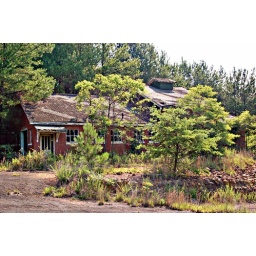
This building actually had a water powered tubine in it to power the hoist at Calloway Mine.